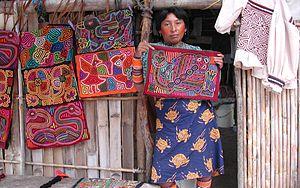
Les arts textiles des peuples autochtones des Amériques sont des œuvres décoratives, utilitaires, cérémoniales ou conceptuelles fabriquées à partir de fibres végétales, animales ou synthétiques par des peuples autochtones d'Amérique.
Le mola, ou mor est une sculpture sur tissus produite traditionnellement par les femmes amérindiennes Cuna, ou Kuna, du peuple Tulé, peuple vivant, pour l'essentiel, sur le territoire autonome de Guna Laya à Panama. D'autres petits groupes Cunas vivent à Panama dans l'isthme de Darién, en Colombie, à l'embouchure du fleuve Atrato.